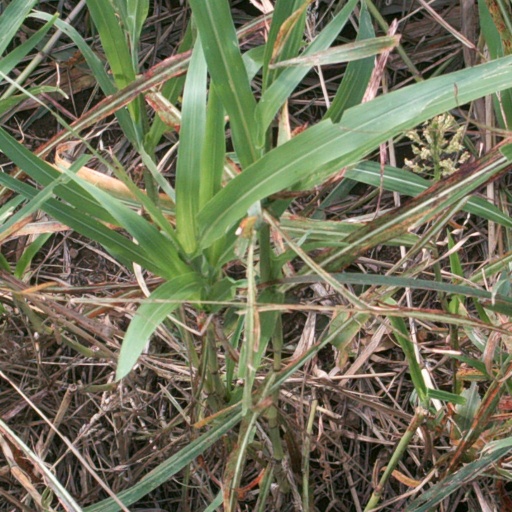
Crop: sorghum